Bitsch railway station

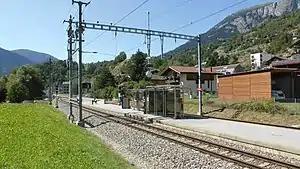
The station platform in 2018

Bitsch railway station is a station in the municipality of Bitsch, in the Swiss canton of Valais. It is an intermediate and request stop on the metre gauge Furka Oberalp line of the Matterhorn Gotthard Bahn, served by local trains only.